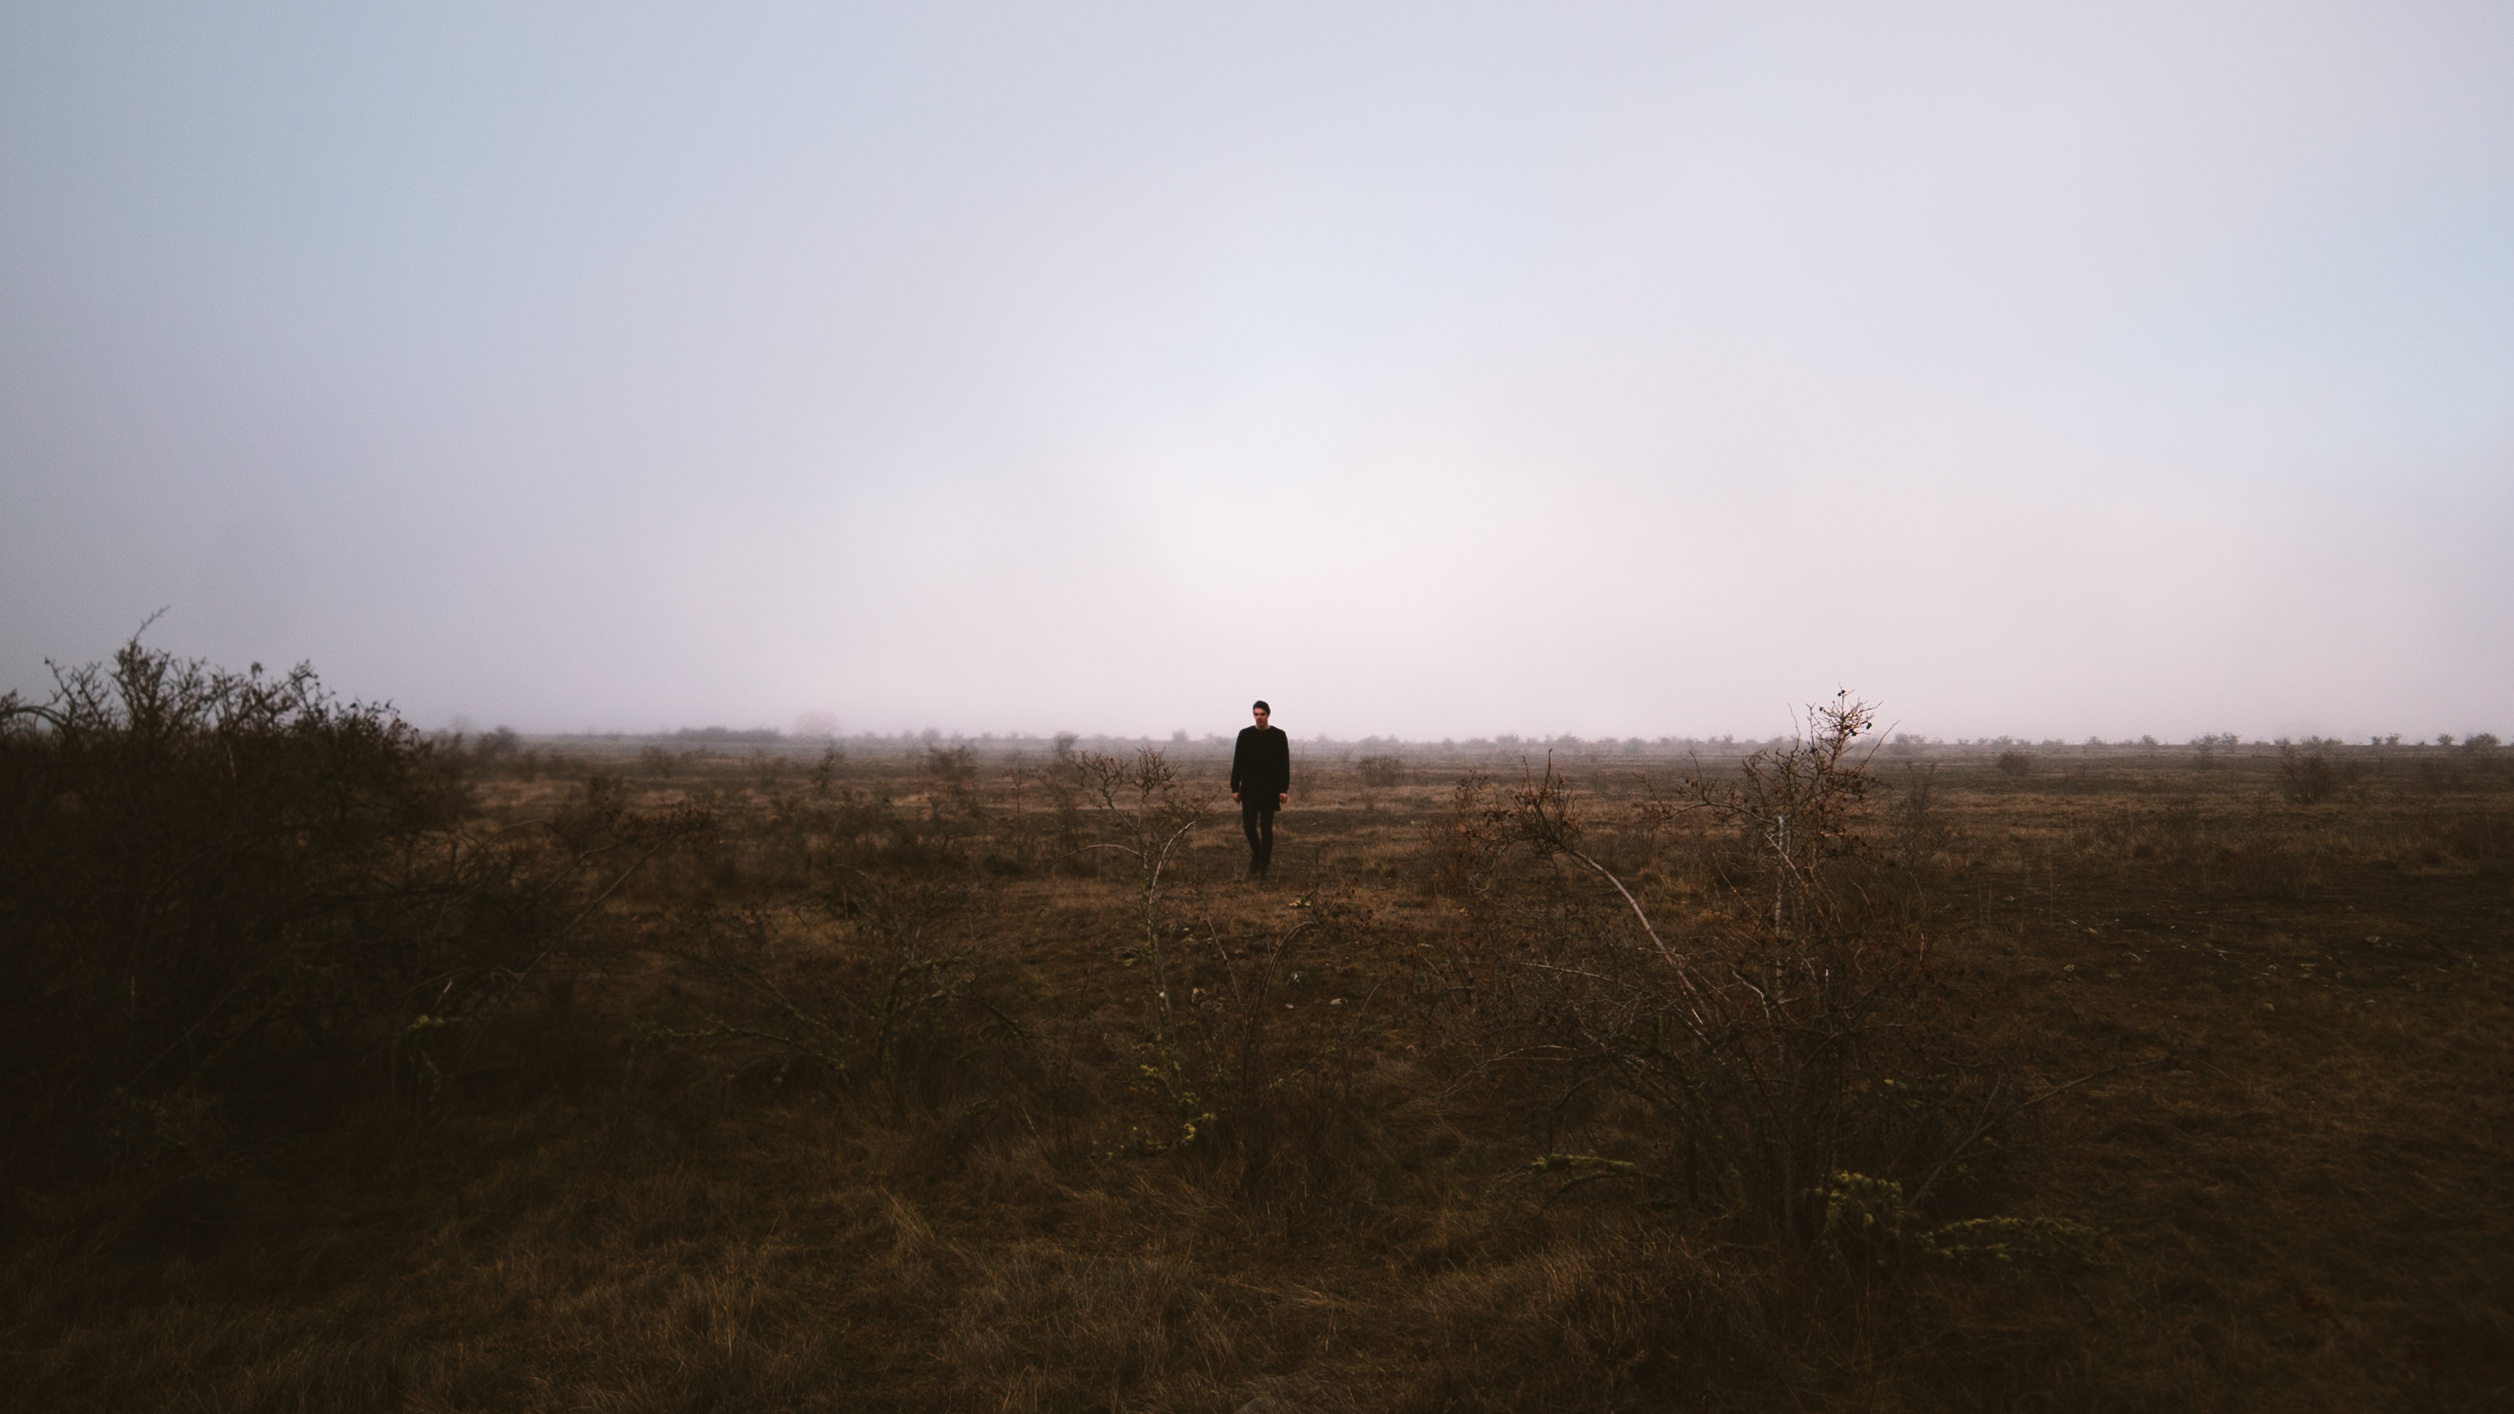
landscape, tree, nature, grass, horizon, mountain, cloud, sun, fog, sunrise, sunset, mist, field, prairie, sunlight, morning, hill, wind, dawn, evening, plain, grassland, wetland, habitat, rural area, natural environment, atmospheric phenomenon